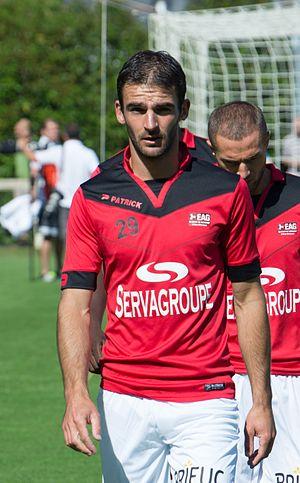
Christophe Kerbrat le 24 juillet 2016
Christophe Kerbrat est un footballeur français né le 2 août 1986 à Brest. Il évolue au poste de défenseur central.
L' Université de Bretagne occidentale dépasse le nombre symbolique des 10 000 étudiants.